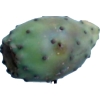
Label: cactus_fruit_green